Detective Conan: The Raven Chaser

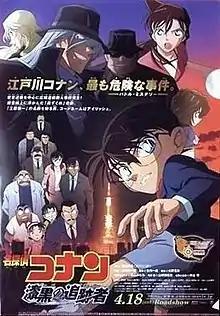
Theatrical release poster

is the thirteenth film installment of the "Case Closed" manga and anime series. The film was released in Japan on April 18, 2009. This film earned 3.9 billion yen in the domestic Japanese box office, making it the highest-grossing film in the "Case Closed" series before. The film involves active members of the Black Organization, making this the Black Organization's second appearance in a film since "". A special preview to the film aired in Japan on Animax. A new member from the Black Organization that shrunk Shinichi's body manages to find out about Shinichi's transformation into Conan. This discovery starts to put those around him in danger as Gin and the other Black Organization members start to take action. The film was nominated for Best Animated Film at the 2010 Awards of the Japanese Academy.